Hase Station (Kanagawa)

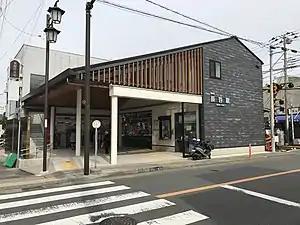
Hase Station, June 2020

Hase Station is served by the Enoshima Electric Railway Main Line and is from the terminus of the line at Fujisawa Station.